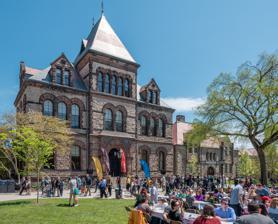
Building: Sayles Memorial Hall
Country: United States of America
Year built: 1881
United States historic place Sayles Memorial Hall U.S. Historic district Contributing property U.S. National Historic Landmark District Contributing Property Location Brown University Providence, Rhode Island Coordinates 41°49′35″N 71°24′09″W / 41.82625°N 71.40258°W / 41.82625; -71.40258 Built 1879–1881 Architect Alpheus C. Morse Architectural style Richardsonian Romanesque Part of College Hill Historic District ( ID70000019 ) Significant dates Designated CP November 10, 1970 Designated NHLDCP December 30, 1970 Sayles Memorial Hall is a Richardsonian Romanesque hall on the central campus of Brown University in Providence, Rhode Island . The granite structure was designed by Alpheus C. Morse and constructed from 1879 to 1881. History Sayles Hall was built in memoriam of William Clark Sayles, who entered Brown in 1874 and died in 1876. In 1878 Sayles' father gifted the school $50,000 for the construction of a building in his sons' honor “which shall be exclusively and forever devoted to lectures and recitations, and to meetings on academic occasions.” Structure The building is constructed of rock-faced Westerly granite with Longmeadow brownstone trim. The structure follows a T-shaped plan. The front section measures 35 by 75 feet and is topped by a hipped roof ; the rear of the building has a gabled roof . The main auditorium of the building is characterized by pine roof trusses . Organ The building is home to a 1903 Hutchings-Votey organ gifted to the university by Lucian Sharpe. Today, the organ is the largest remaining Hutchings-Votey organ of its type. The organ is used for an annual Halloween concert which begins at midnight. Portraits The main auditorium of the structure is adorned with 35 historical and contemporary portraits of leaders and benefactors of the university. In 1997, a portrait of Sarah Elizabeth Doyle was stolen from the building. In 2016, the university installed a portrait of President Emerita Ruth Simmons , making her the first and only Black woman represented in the collection. Gallery References